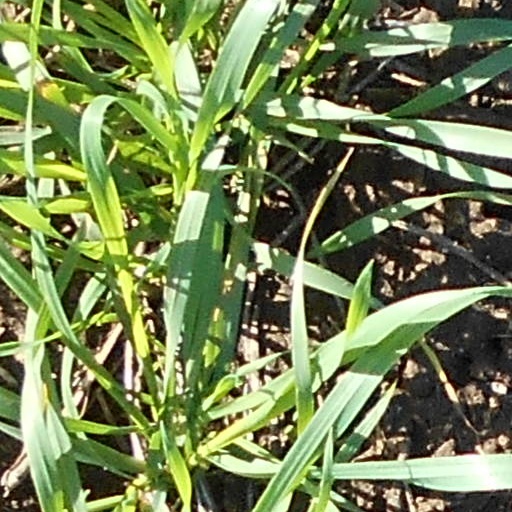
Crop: wheat